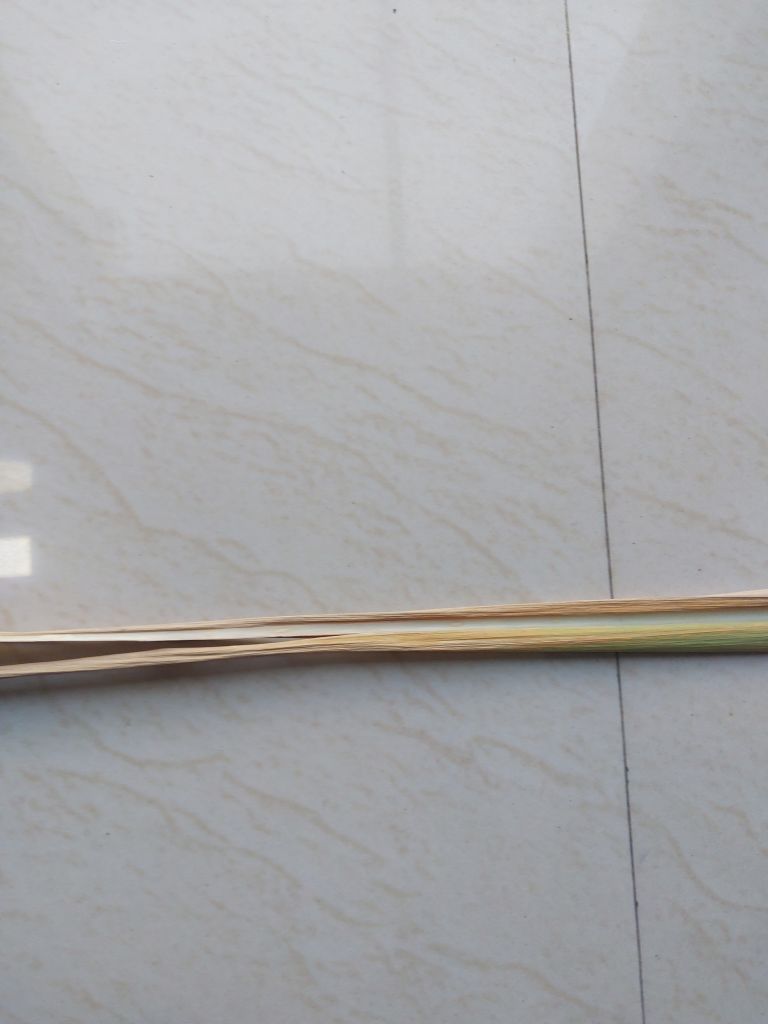
Label: Dried